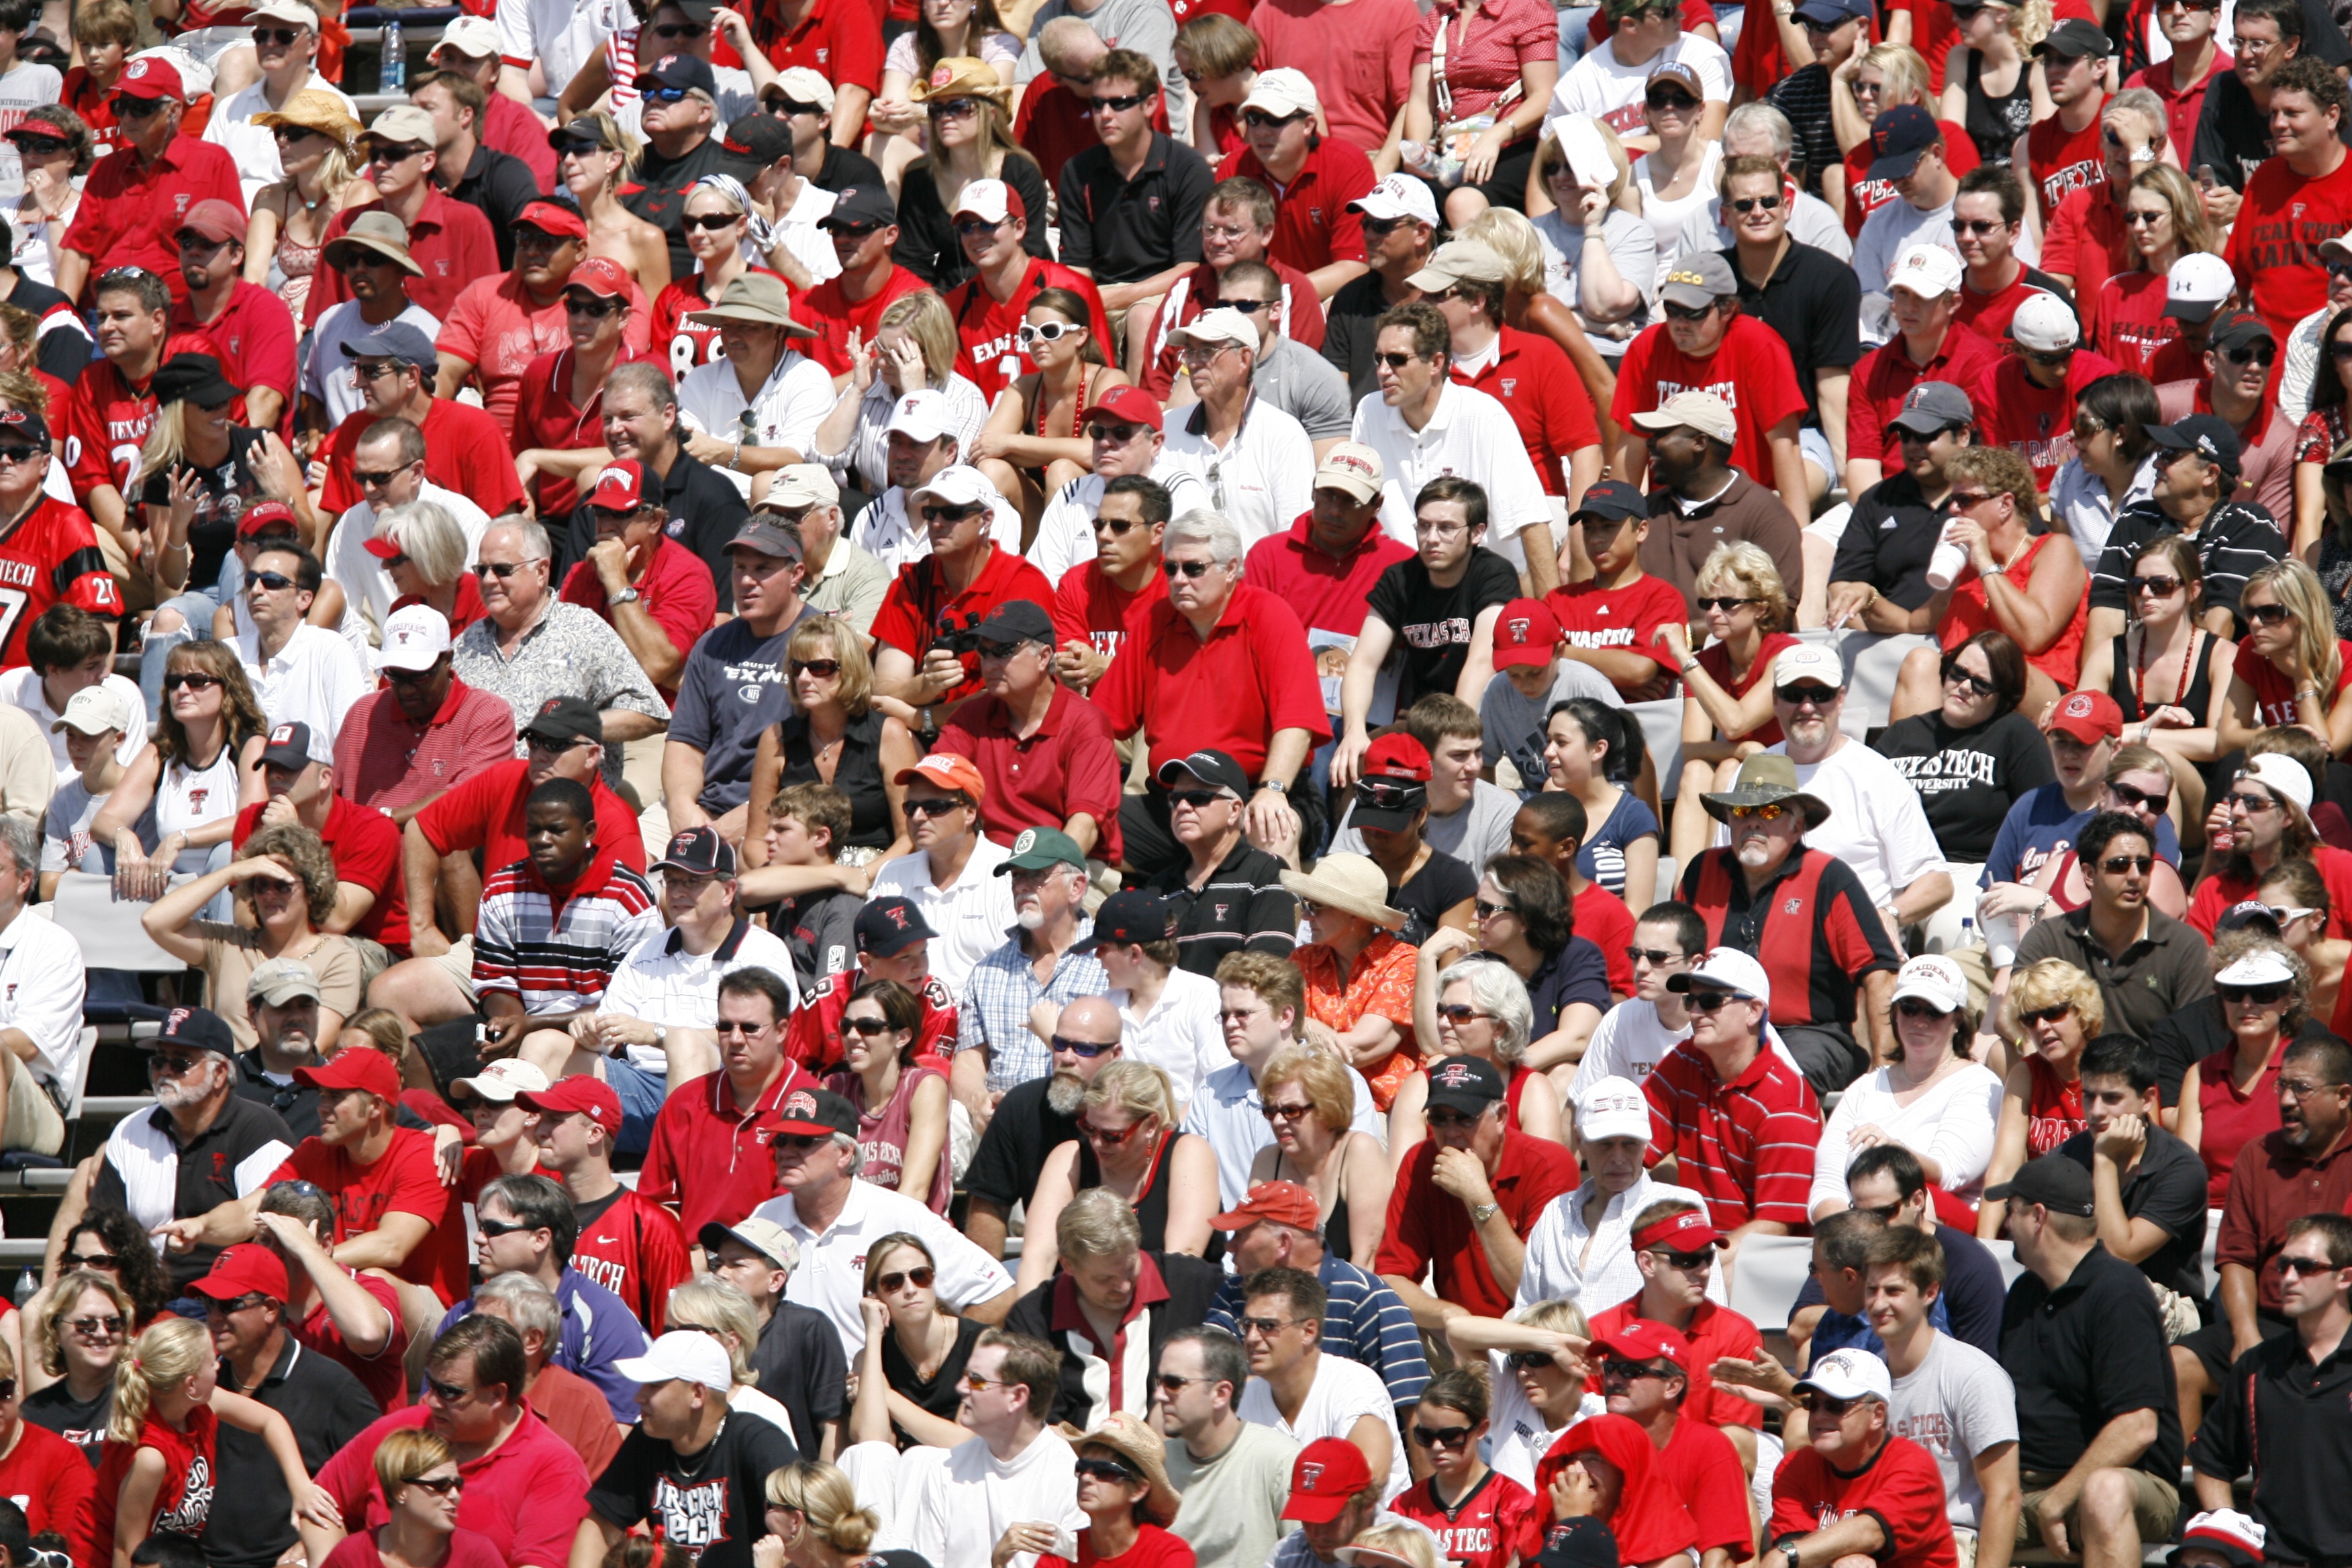
structure, people, crowd, audience, cheering, stadium, arena, event, spirit, texas, spectators, crowded, fans, marching, supporter, football game, sports fans, stadium crowd, sport venue